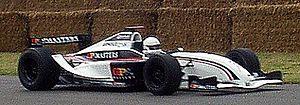
Le Grand Prix Masters était une compétition automobile de monoplaces réservée aux anciens pilotes de Formule 1. Malgré des débuts assez médiatisés, ce championnat n'a donné lieu qu'à trois courses avant d'être placé en liquidation judiciaire au mois de novembre 2007.